Alice Guy-Blaché

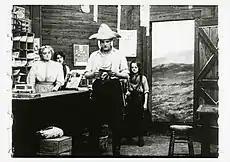
Still from "Two Little Rangers" (1912)

In 1907, Alice Guy married Herbert Blaché, who was soon appointed the production manager for Gaumont's operations in the United States. After working with her husband for Gaumont in the U.S., the two established their own business in 1910, partnering with George A. Magie in the formation of The Solax Company, the largest pre-Hollywood studio in America.